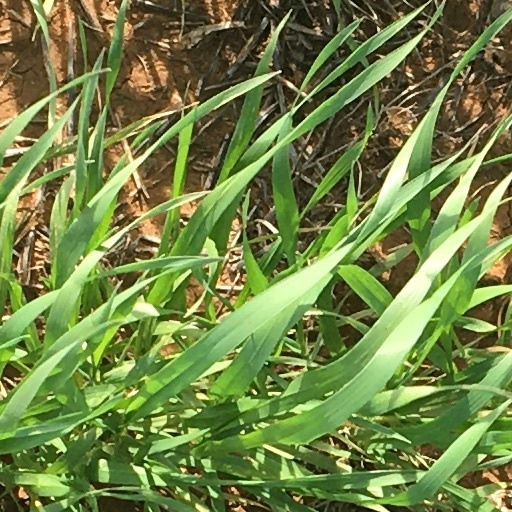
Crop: wheat